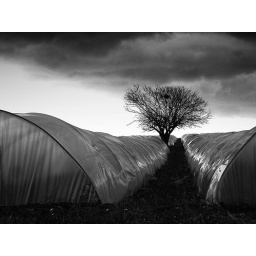
Alone as a tree under the sky